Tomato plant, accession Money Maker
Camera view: bottom (45 deg); turntable rotation: 180 degrees
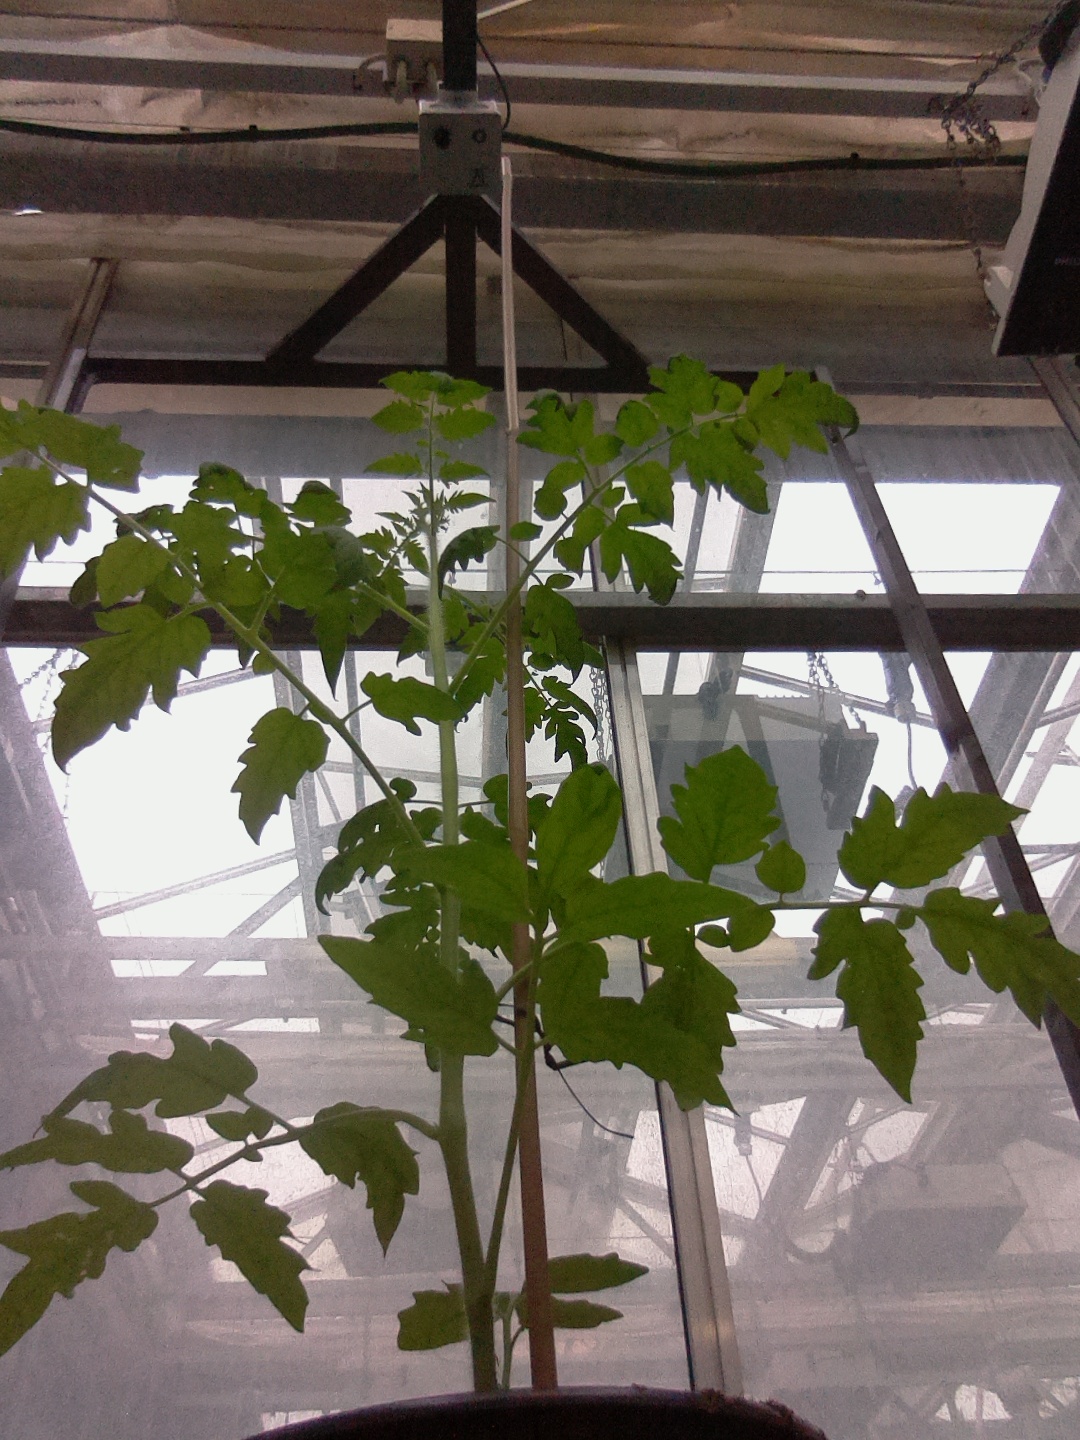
BBCH growth stage 14: 8 of true leaves visible